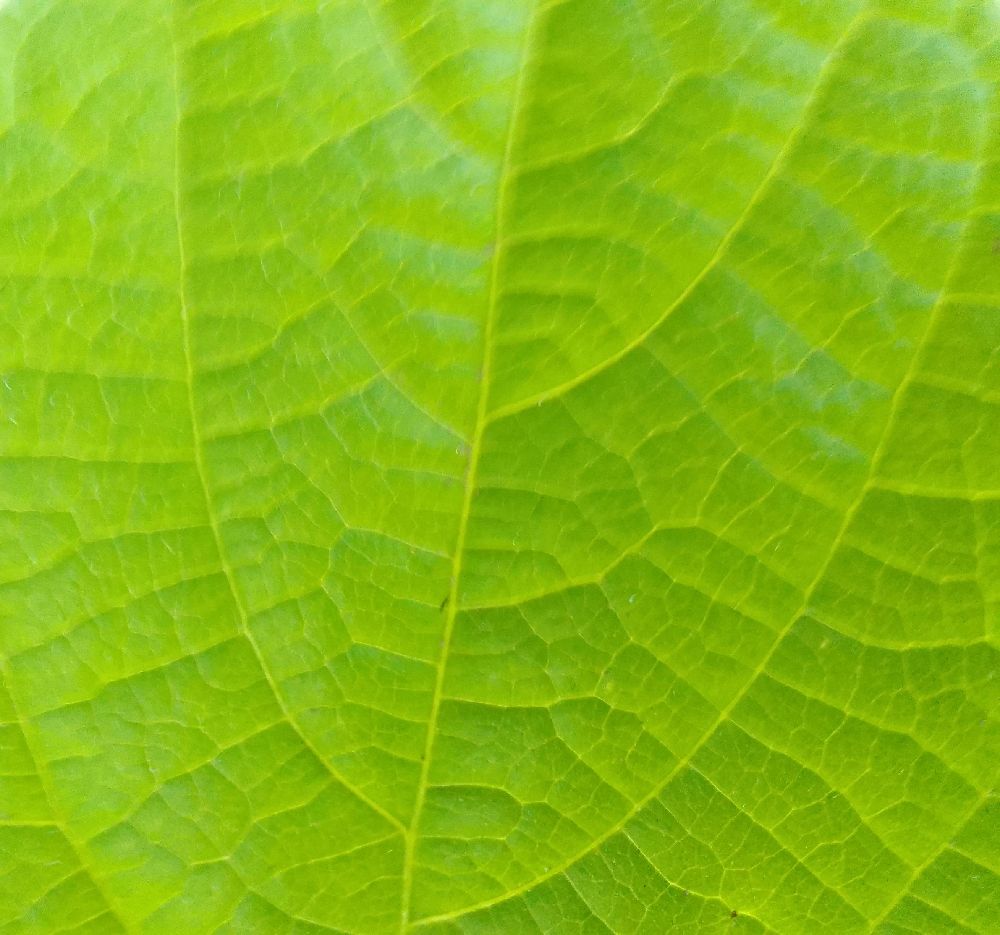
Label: healthy